The Schoolteacher Goes to Boys' High

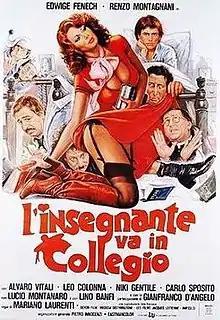

L'insegnante va in collegio (internationally released as The Schoolteacher Goes to Boys' High and The School Teacher in College) is a 1977 commedia sexy all'italiana directed by Mariano Laurenti. The film is the second in the "Schoolteacher" film series.